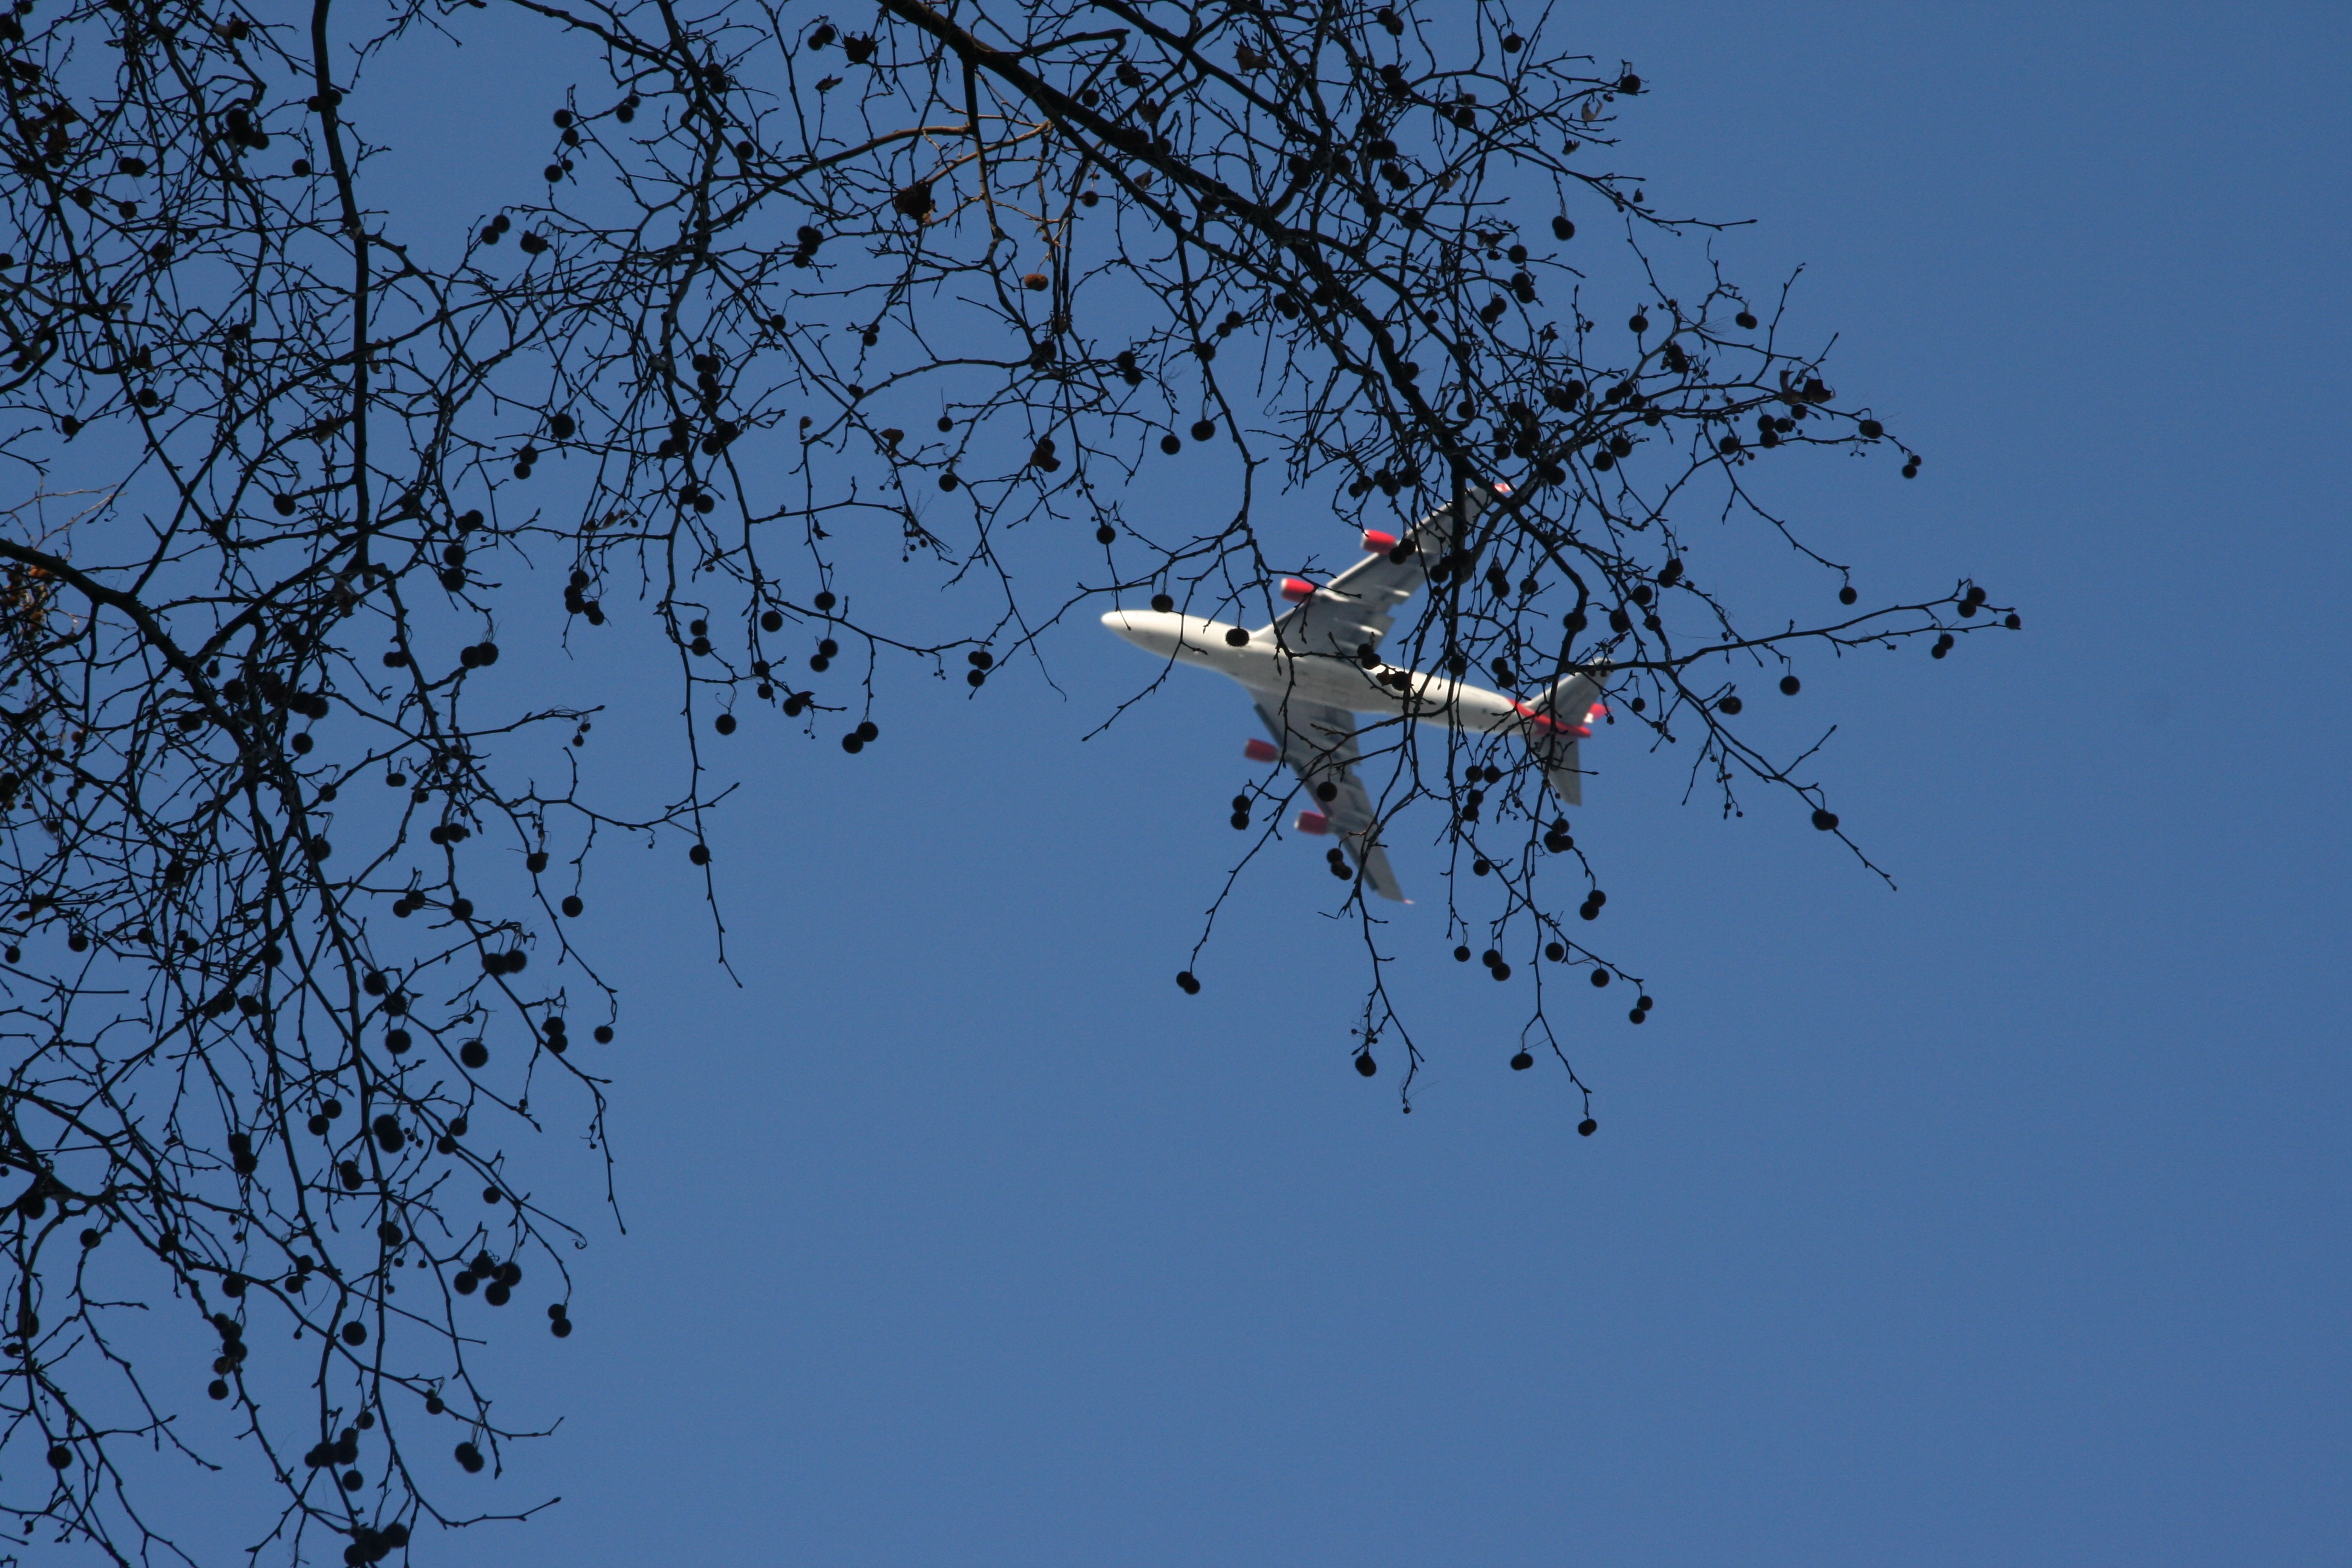
tree, branch, snow, winter, bird, sky, air, flower, flock, plane, vehicle, blue, season, atmosphere of earth, perching bird